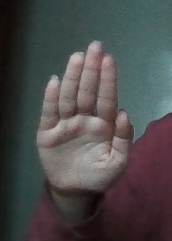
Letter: seen